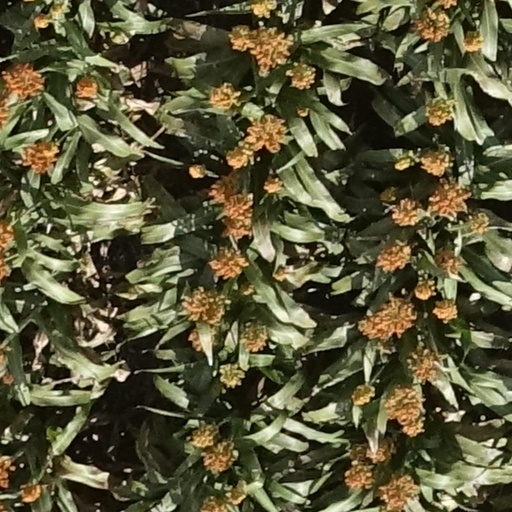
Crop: sorghum